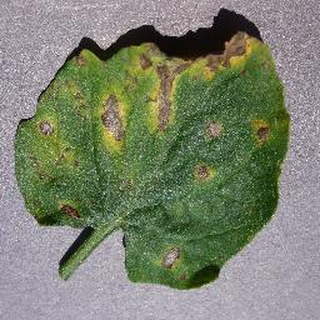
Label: tomato_septoria_leaf_spot